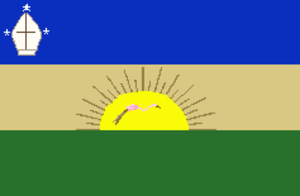
Monseñor Iturriza est l'une des 25 municipalités de l'État de Falcón au Venezuela. Son chef-lieu est Chichiriviche. En 2011, la population s'élève à 19 300 habitants.